Bobby (1973 film)

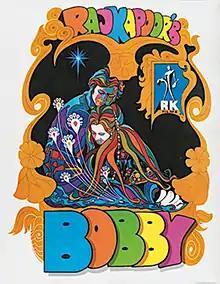
Theatrical release poster

Bobby is a 1973 Indian Hindi-language musical romance film, produced and directed by Raj Kapoor, and written by Khwaja Ahmad Abbas. The film stars Raj Kapoor's son, Rishi Kapoor, in his first leading role, opposite Dimple Kapadia in her debut role. The film became a blockbuster securing the position of highest grossing Indian film of 1973, the second highest grossing film of the 1970s at the Indian box office, and one of the top 20 highest-grossing Indian films of all time (when adjusted for inflation). It also became an overseas blockbuster in the Soviet Union, where it drew an audience of 62.6 million viewers, making it one of the top 20 biggest box office hits of all time in the Soviet Union.